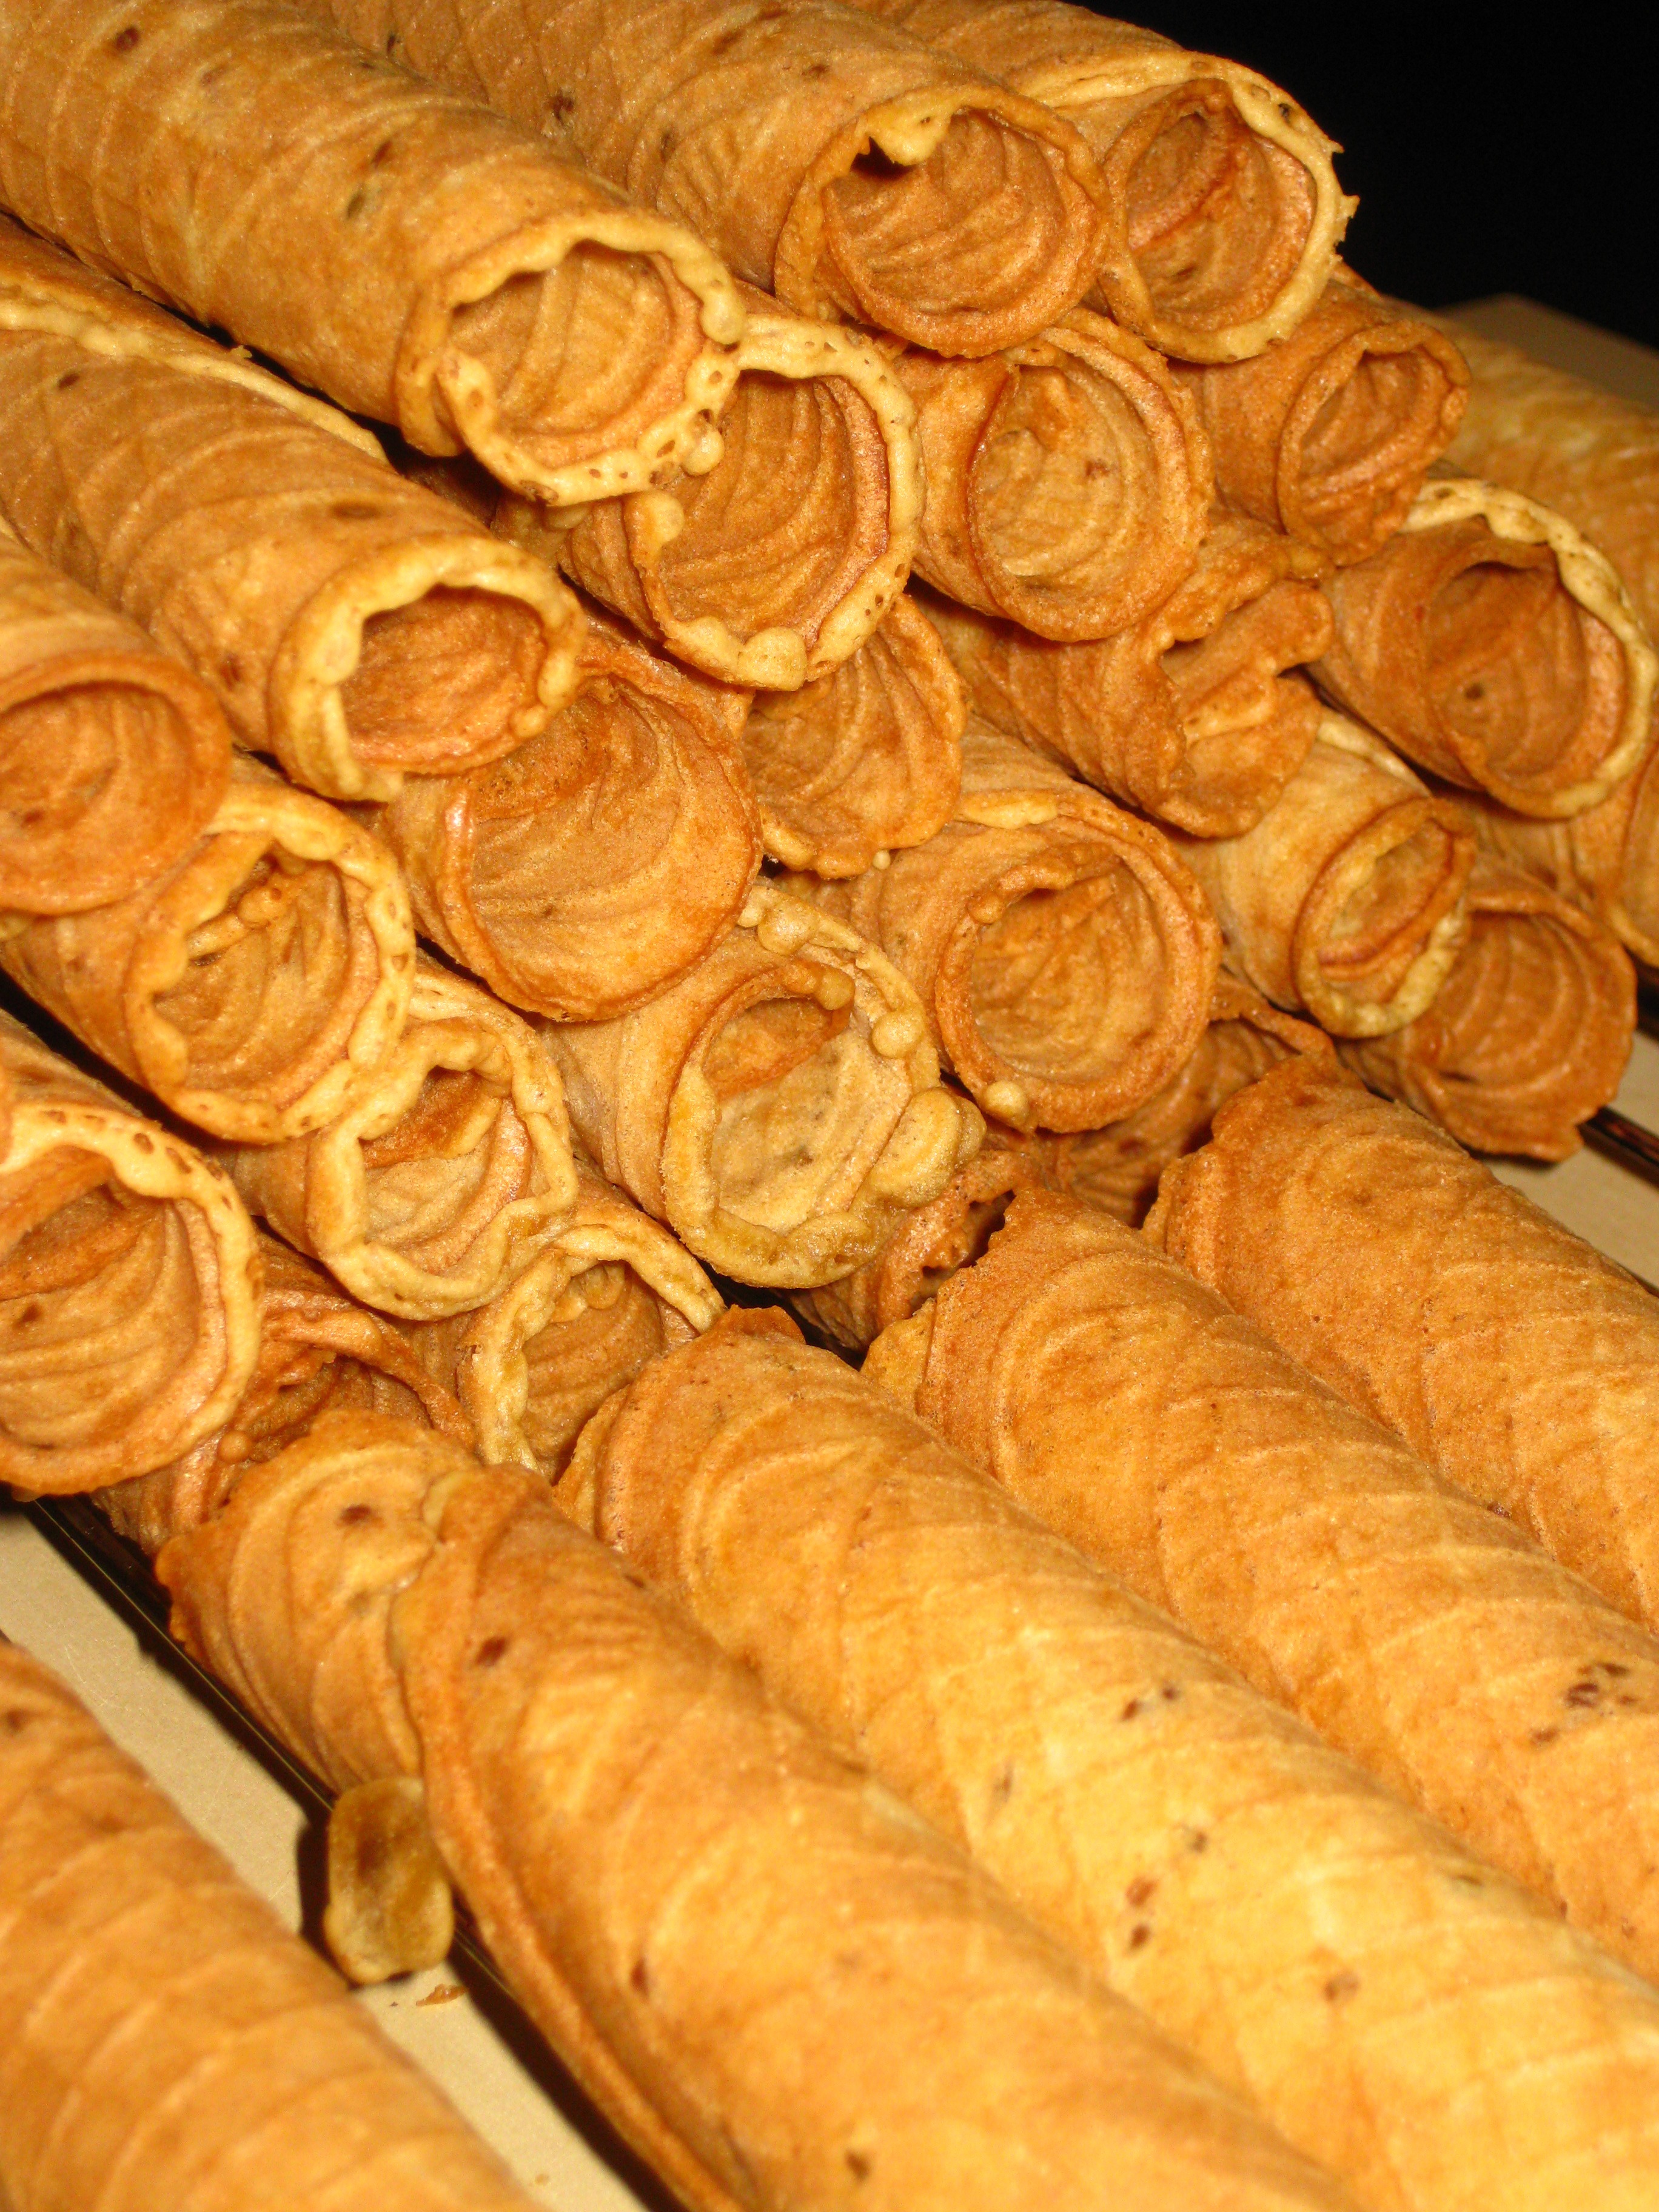
dish, food, dessert, cuisine, bake, baked goods, danish pastry, grass family, snack food, viennoiserie, new year's rolls